Dolomites Gold Cup Race

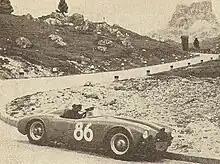
Piero Taruffi during the 1953 event

The Dolomites Gold Cup Race (translation: "Coppa d' Oro delle Dolomiti") was a car race on public roads open to traffic, which was run in the Dolomite Mountains of northern Italy for ten years from 1947 to 1956. It took place along an anti-clockwise circuit that was 304 km (188 miles) long and usually took about 3 to 4 hours to complete the one lap that made up the race distance, with the start and finish in the town of Cortina d'Ampezzo. The circuit went through many Italian towns, and it had nearly 2,000 meters (2 km, 1.25 miles, or 6,600 feet) of elevation change- more than 6 1/2 times that of the Nürburgring and the Isle of Man TT track.